Thomas Wilson Williamson

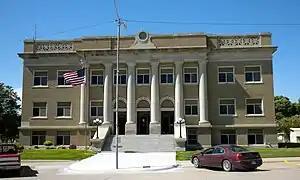
The Cheyenne County Courthouse in St. Francis, designed by Thomas W. Williamson & Company and completed in 1925.

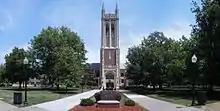
Topeka High School, designed by Theodore R. Griest for Thomas W. Williamson & Company and completed in 1931.

Thomas Wilson Williamson (August 4, 1887 – November 16, 1974) was a Kansas architect who specialized in designing school buildings in Kansas, Iowa, and Missouri.